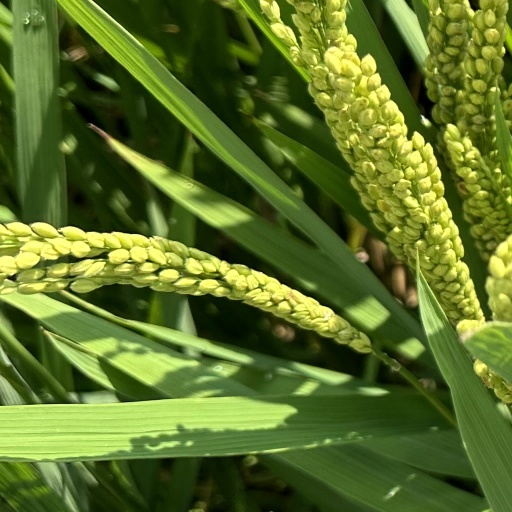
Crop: rice